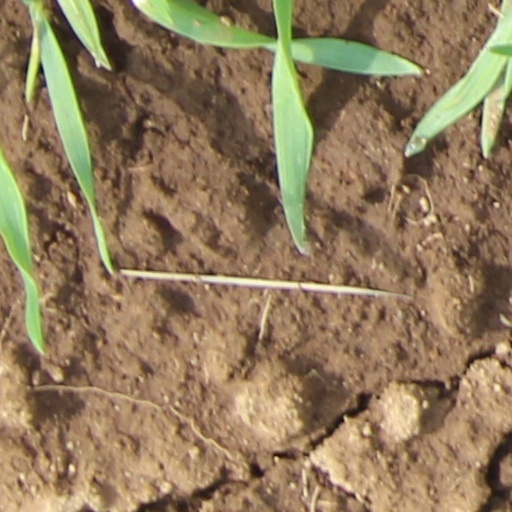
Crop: wheat